Toy gun

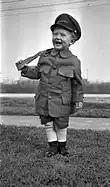
Boy with wooden toy gun, 1920s

Wooden guns are made to resemble real guns. Often handmade, these toys may or may not have metal parts and are made with various levels of detail.